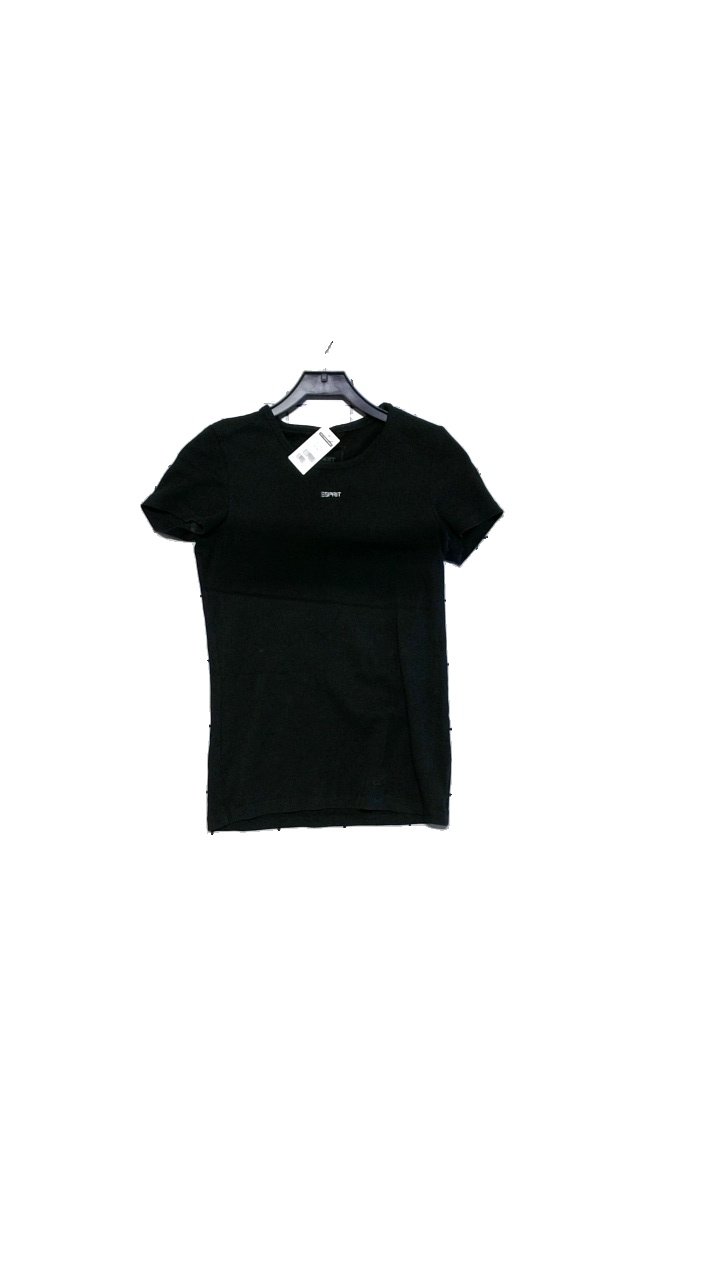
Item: T-shirt (Ladies)
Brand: Esprit
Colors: Black, White
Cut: Regular
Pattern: Logo print
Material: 95% cotton, 5% elastane
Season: All
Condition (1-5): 5
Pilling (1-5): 3
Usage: Reuse
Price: <50